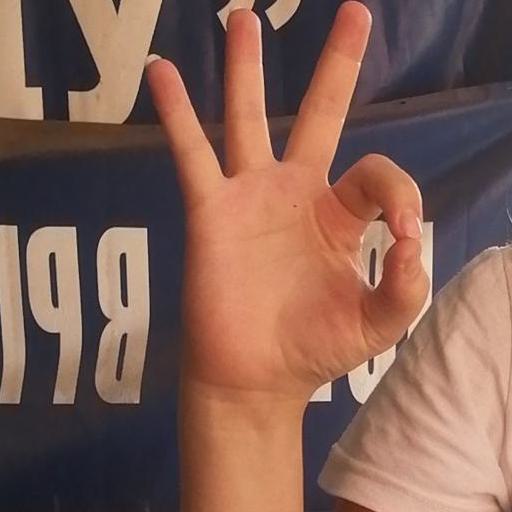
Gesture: ok